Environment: real
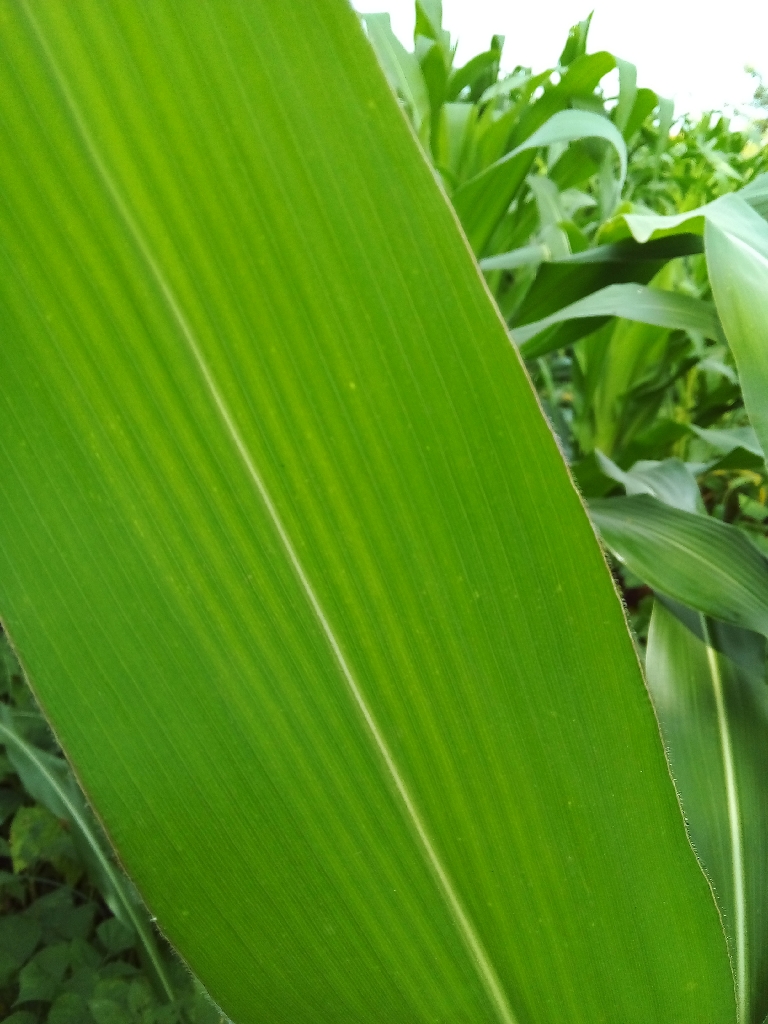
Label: healthy